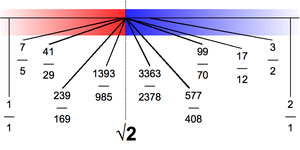
En mathématiques, une coupure de Dedekind d'un ensemble totalement ordonné E est un couple de sous-ensembles de E, lesquels forment à eux deux une partition de E, et où tout élément de A est inférieur à tout élément de B.